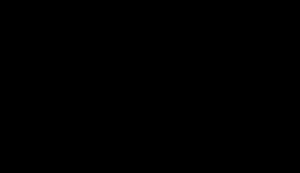
Isothiocyanat
Generel struktur af isothiocyanat.
Isothiocyanat er en funktionel gruppe, der bliver dannet ved at erstatte oxygen i isocyanat med svovl, således at man opnår gruppen –N=C=S. Mange naturlige isocyanater fra planter bliver produceret ved enzymatisk omdannelse af metabolitter kaldet glucosinolater. Disse naturlige isothiocyanater, som eksempelvis allylisothiocyanat, kendes også som sennepsolieer. En kunstig isothiocyanat, phenylisothiocyanat, bruges til aminosyresekventering i Edman nedbyrdning.